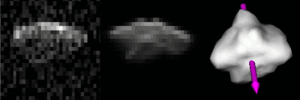
Image radar et modélisation 3D de l'astéroïde (54509) YORP, précédemment désigné par 2000 PH5. Le modèle servit à confirmer par simulation informatique l'effet YORP mesuré pour la première fois sur cet astéroïde.